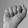
ASL letter: A